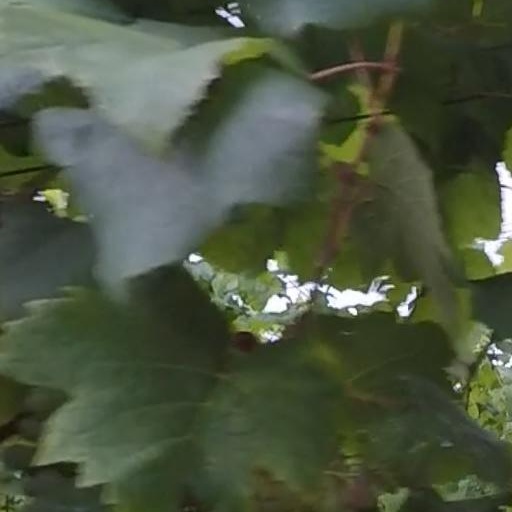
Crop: grape